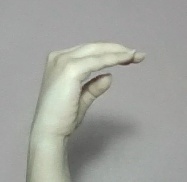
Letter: jeem